Boeing 737 MAX

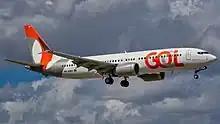
The Brazilian low-cost carrier Gol was the first to resume 737 MAX revenue flight on December 9, 2020

The first delivery was a MAX 8 on May 16, 2017, to the then Malindo Air (now Batik Air Malaysia); it entered service on May 22. Norwegian Air International was the second airline to put a 737 MAX into service, when it performed its first transatlantic flight with a MAX 8 named "Sir Freddie Laker" on July 15, 2017, between Edinburgh Airport in Scotland and Bradley International Airport in the U.S. state of Connecticut.